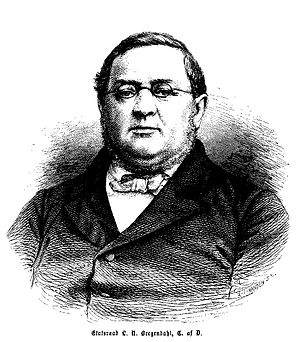
Laurids Nørgaard Bregendahl
Laurids Nørgaard Bregendahl. Xylografi 1870 af H.P. Hansen
Laurids Nørgaard Bregendahl var en dansk jurist og politiker, der var formand for Folketinget 1859-1870.